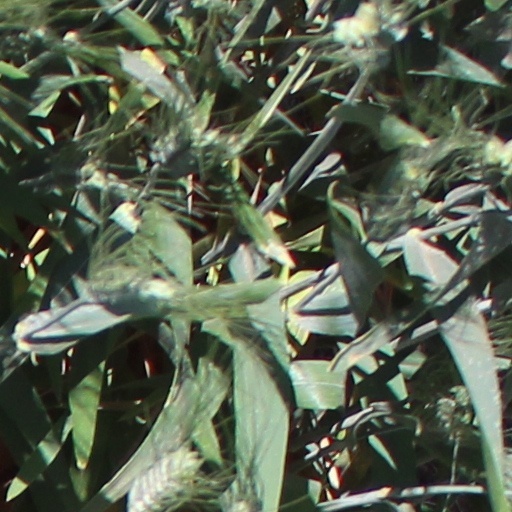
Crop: wheat